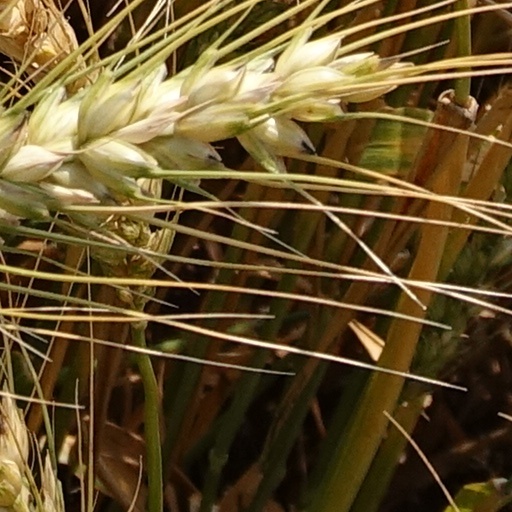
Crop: wheat